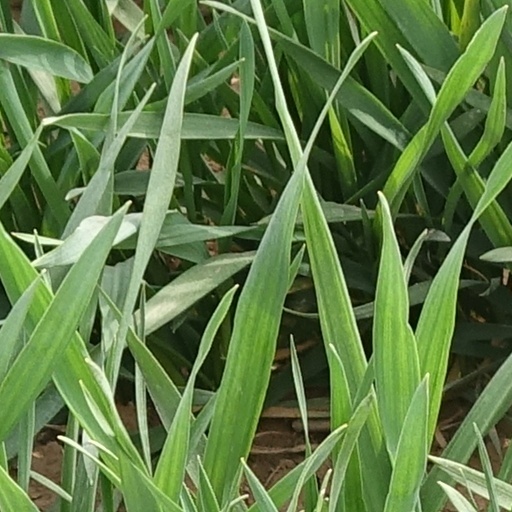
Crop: wheat